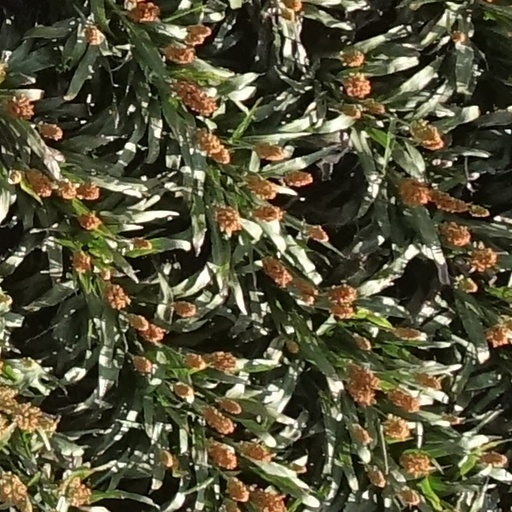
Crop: sorghum